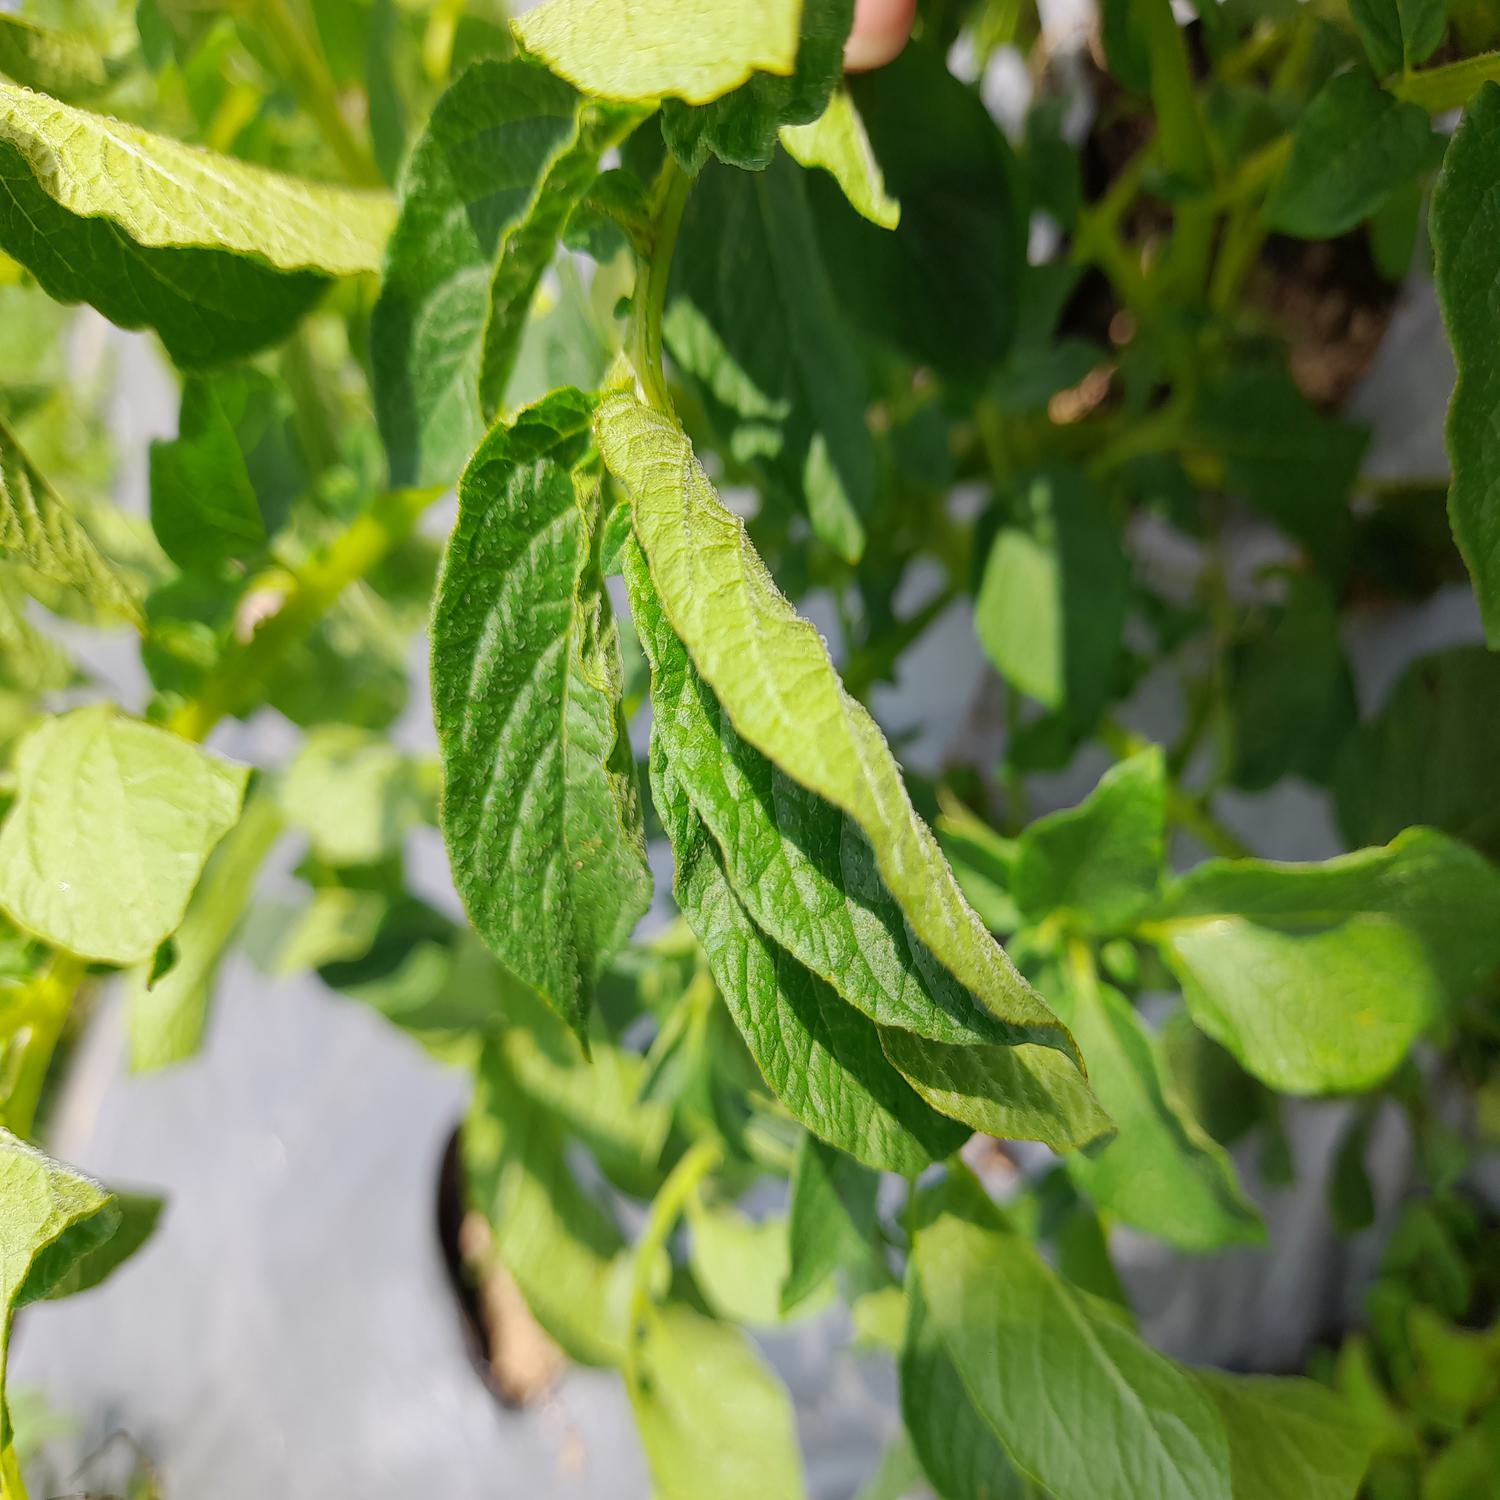
Label: Bacteria